LNWR John Hick Class

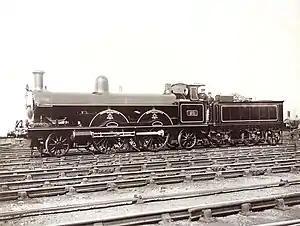
LNWR No. 20 "John Hick"

The London and North Western Railway (LNWR) John Hick class was a class of ten 2-2-2-2 steam locomotives designed for express passenger work by F. W. Webb.